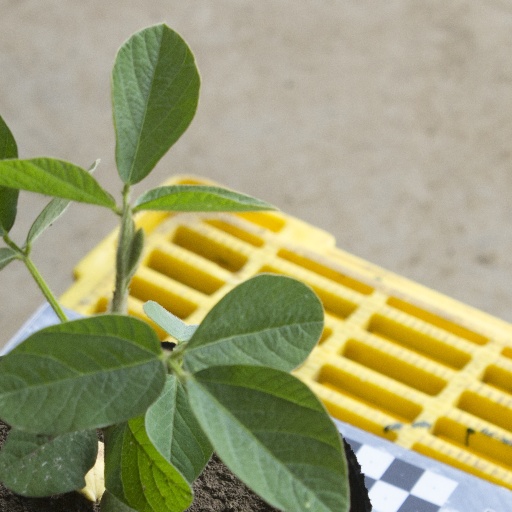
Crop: soybean